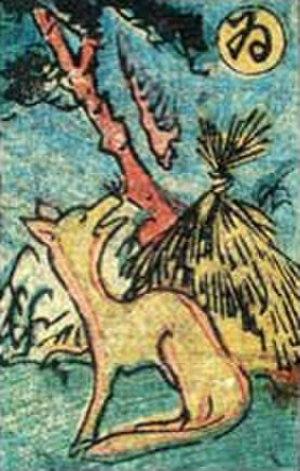
Au Japon, le terme kitsune désigne le renard, ainsi qu'un personnage du folklore japonais, un esprit surnaturel, animal polymorphe, tout comme le tanuki. Le kitsune a souvent été associé à Inari, une divinité shintoïste, comme étant son messager.